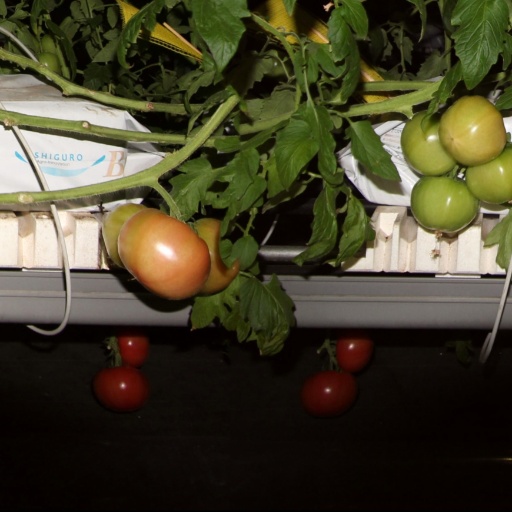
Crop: tomato